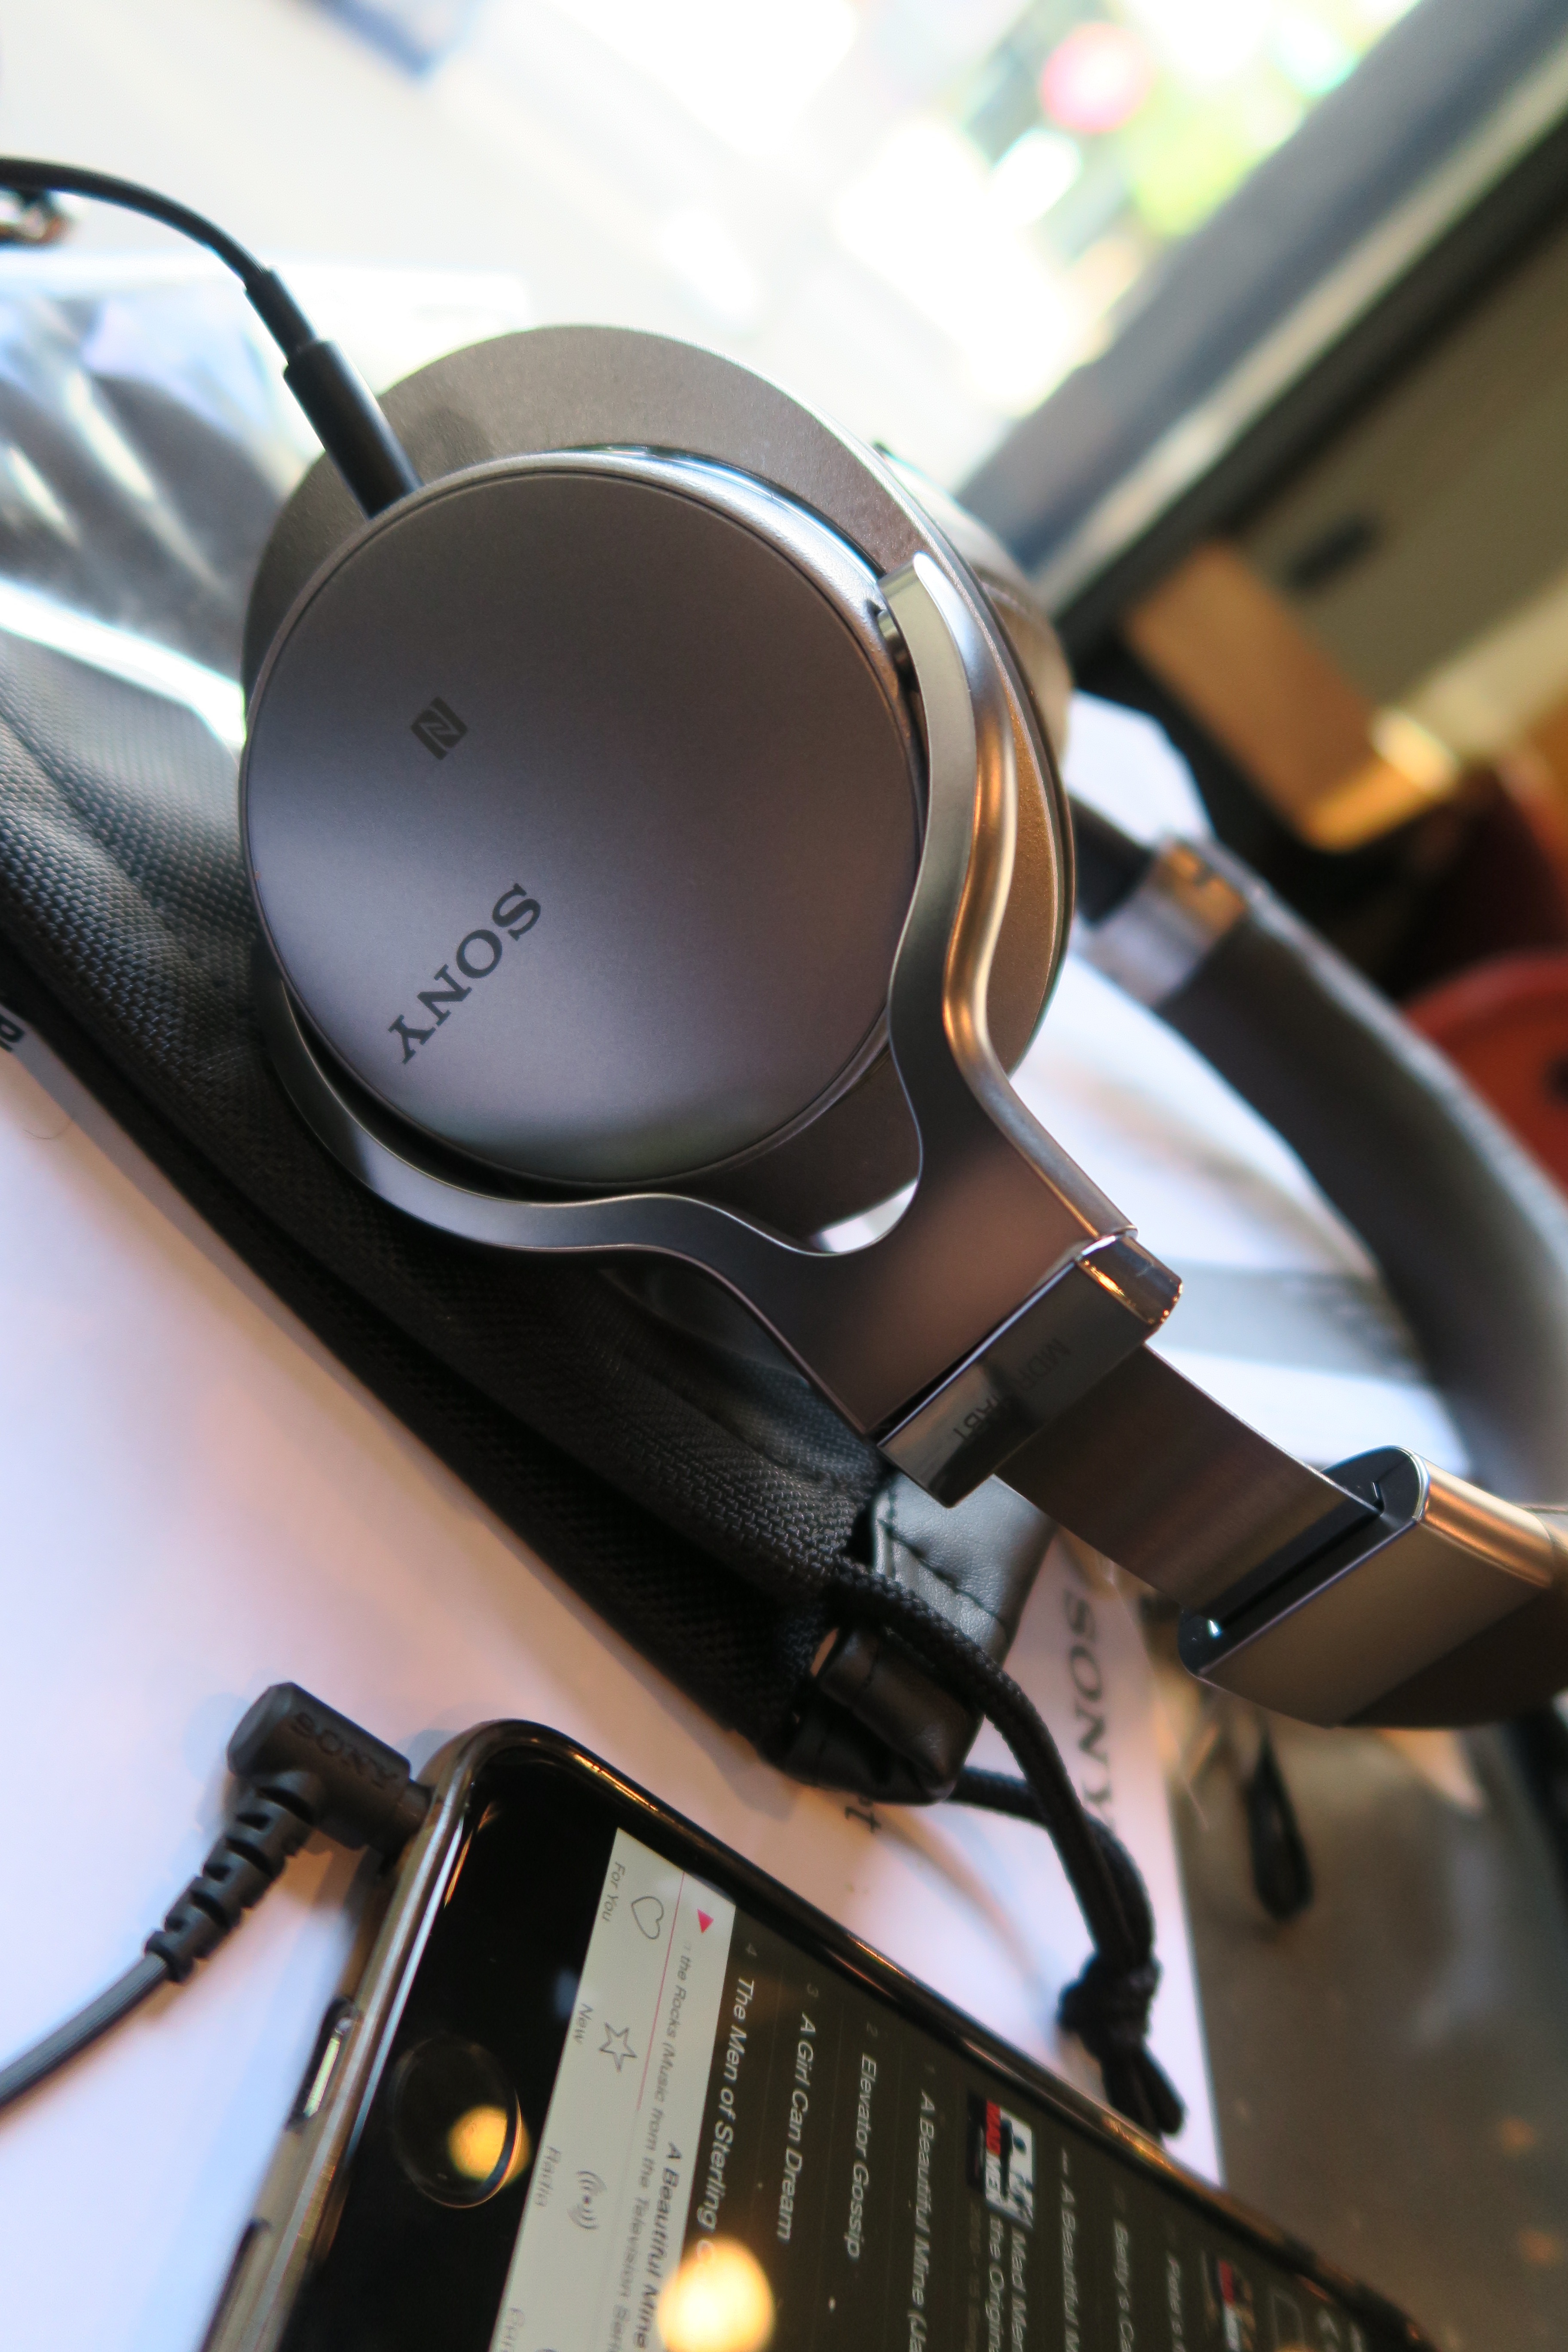
coffee shop, technology, gadget, tech, audio, headphones, sunglasses, glasses, audio equipment